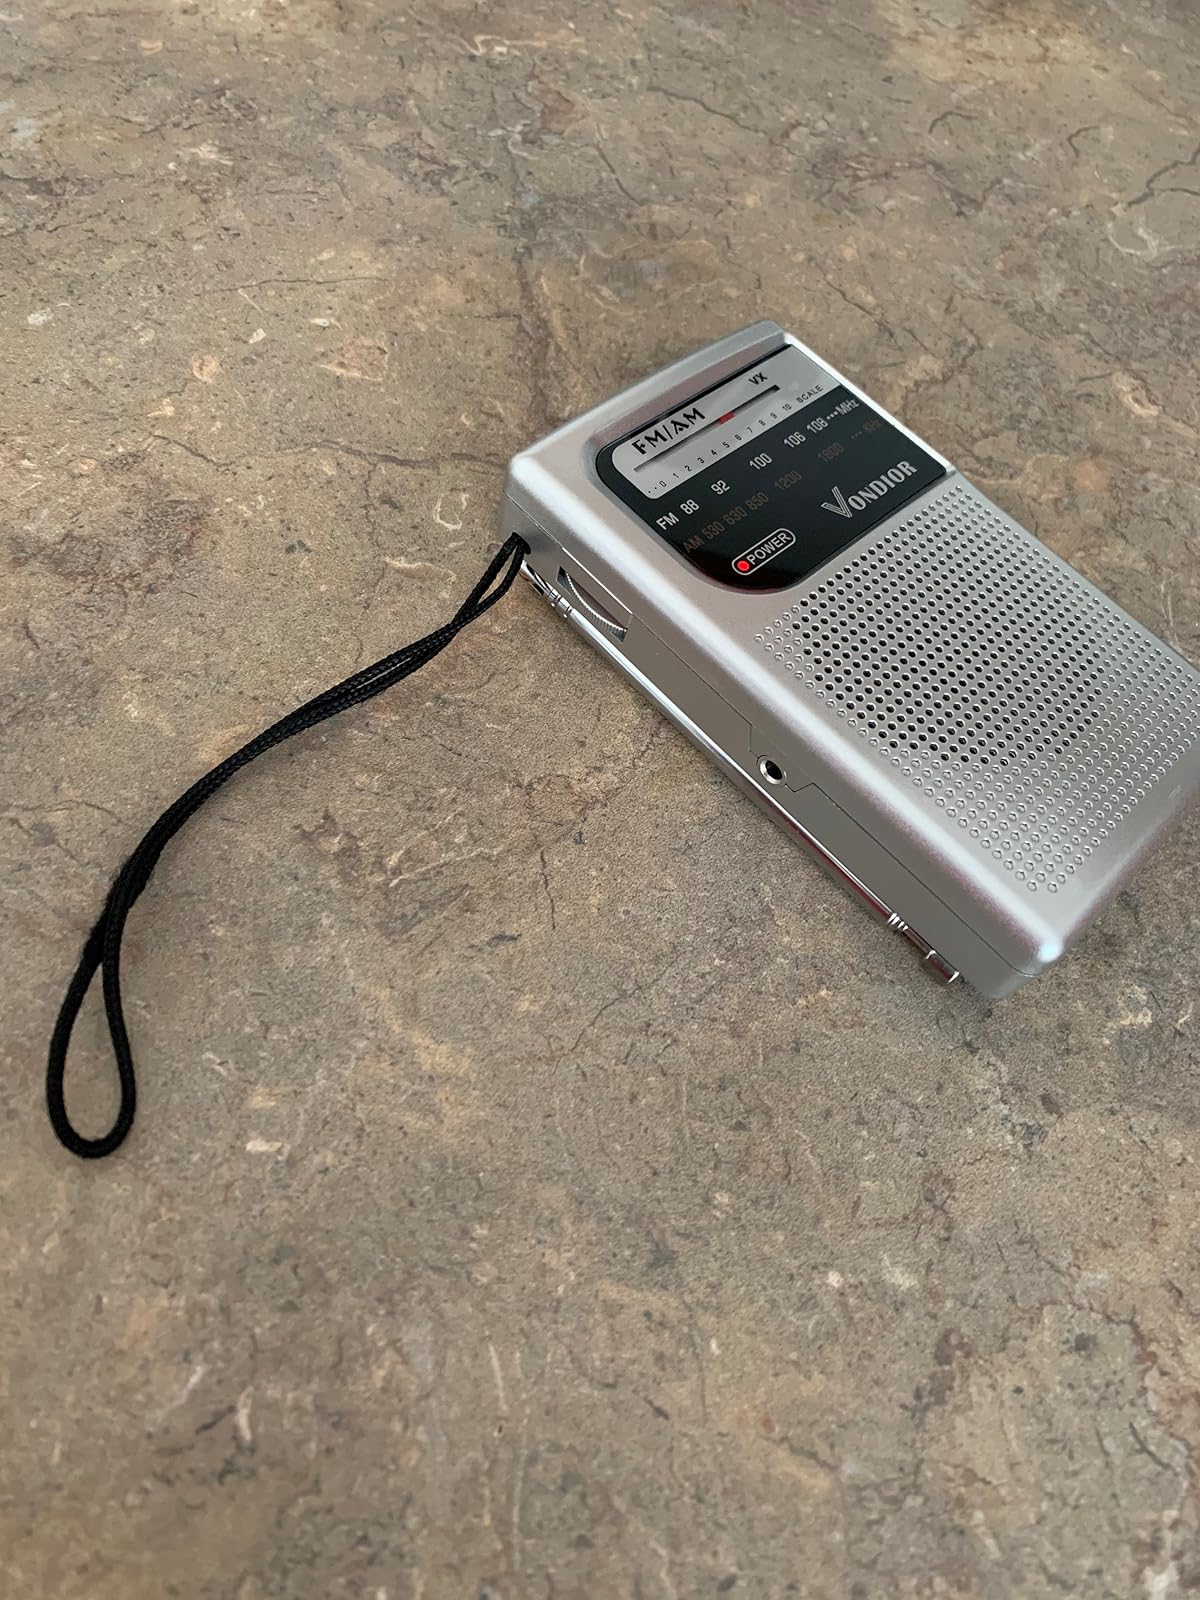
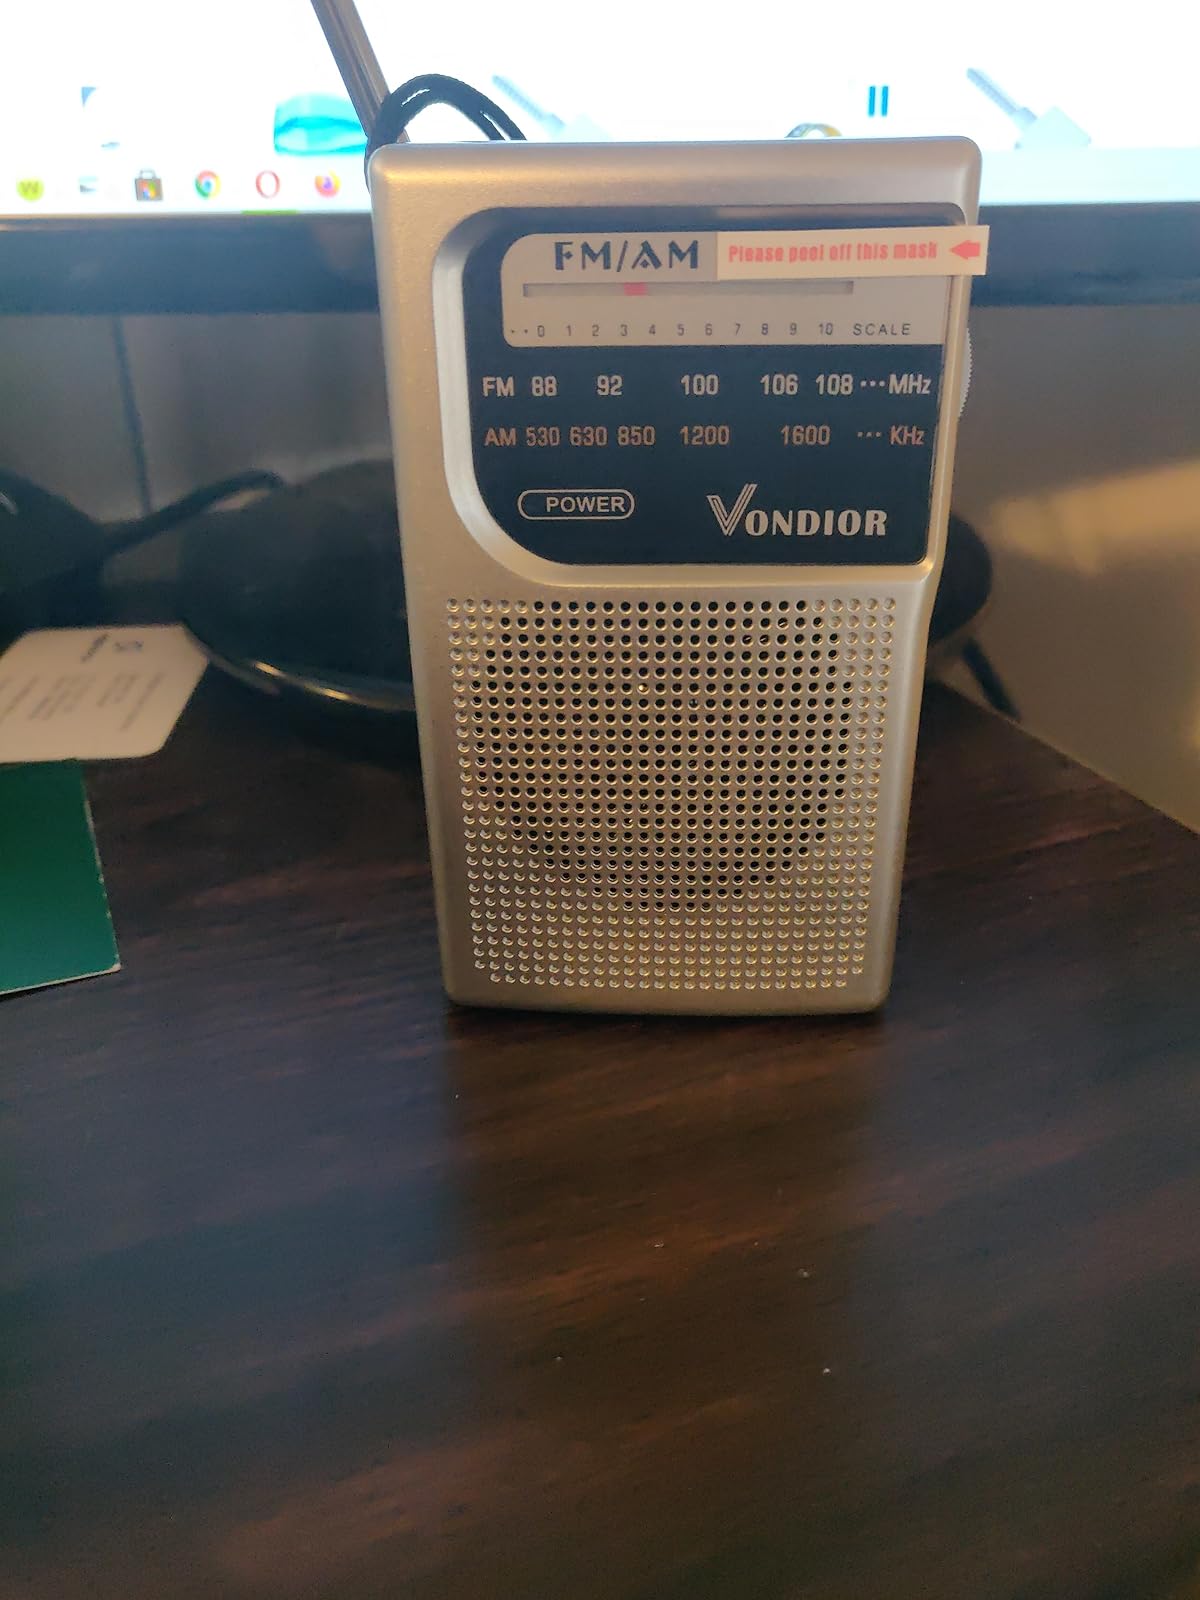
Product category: radio
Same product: yes